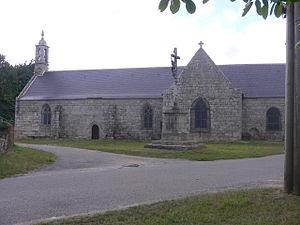
chapelle Notre Dame de la Clarté située à Querrien dans le département du FinistèreBrezhoneg: Ar chapel Itroñ-Varia ar Sklerded, kumun Kerrien, Penn-ar-Bed, Breizh.
Querrien [kɛʁjɛ̃]) est une commune du département du Finistère, dans la région Bretagne, en France.